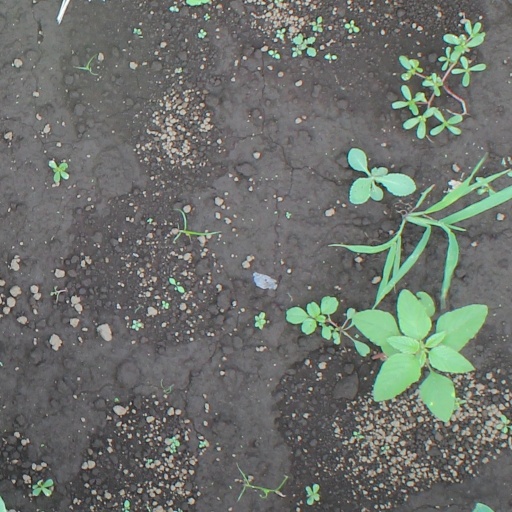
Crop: soybean